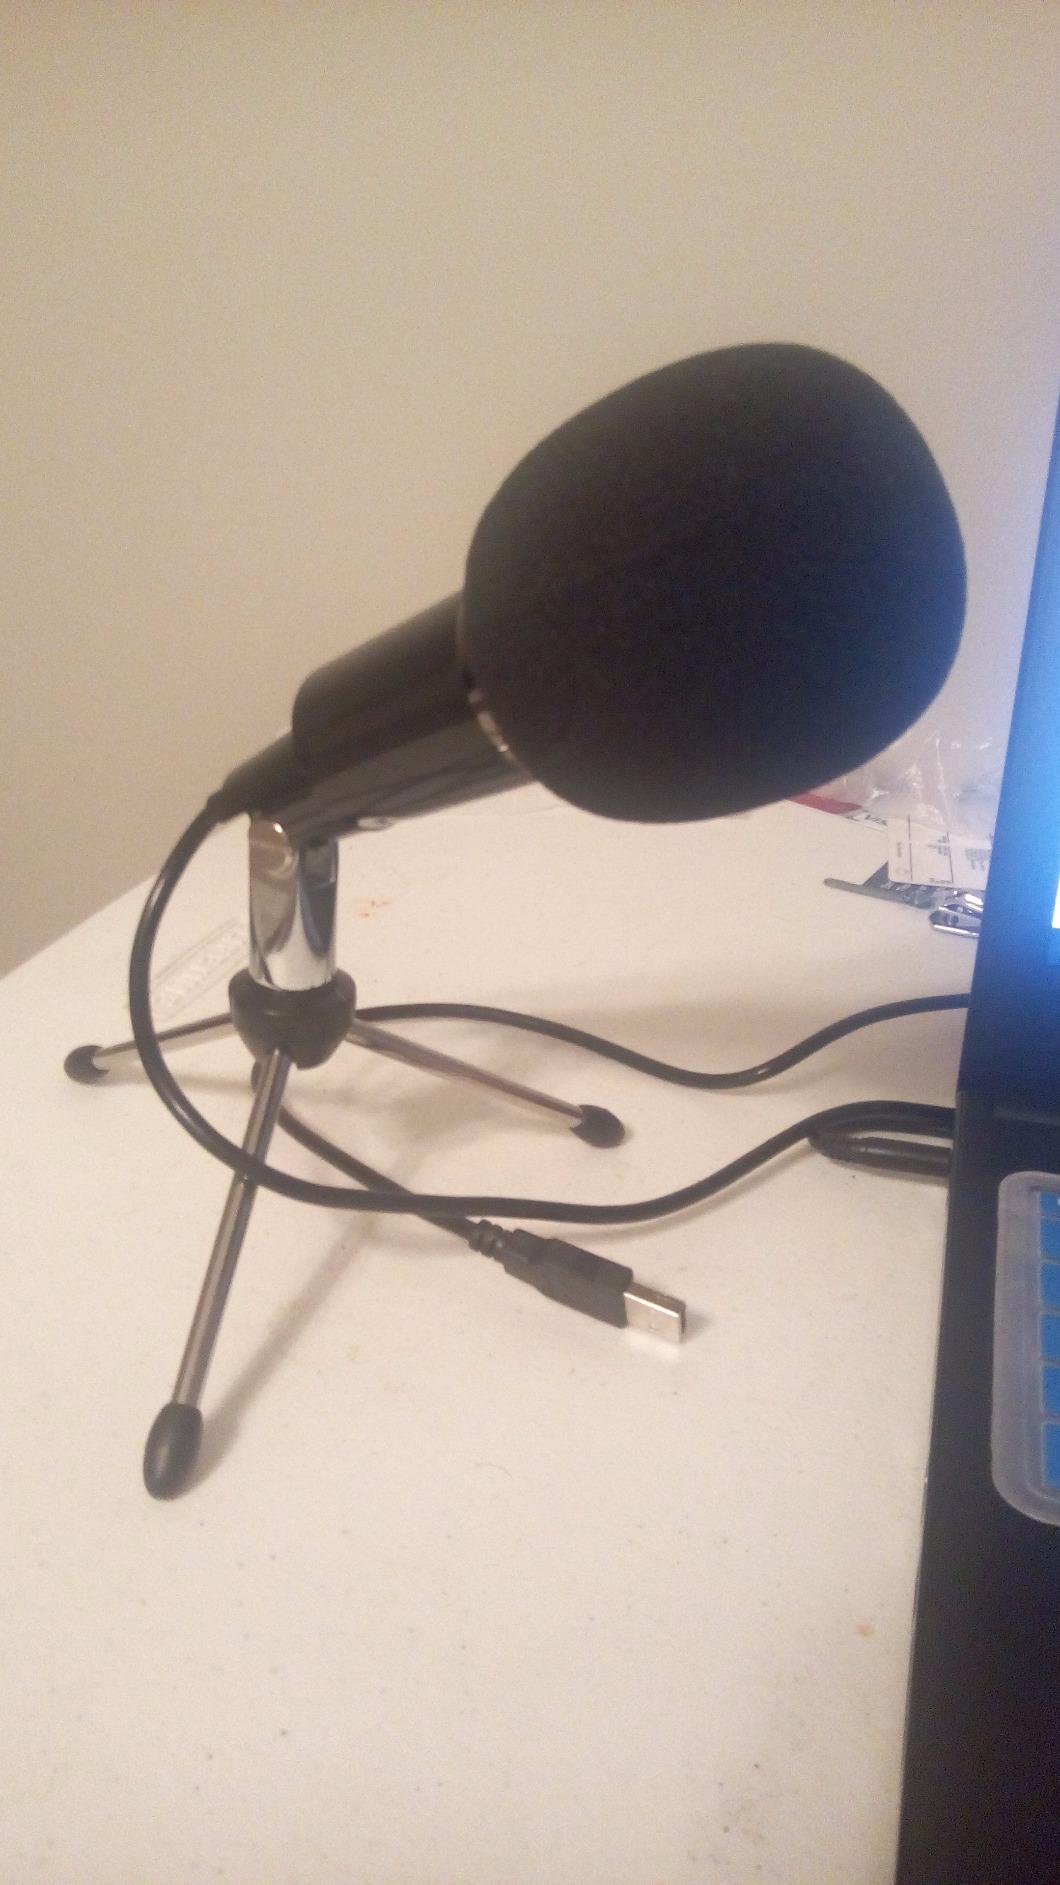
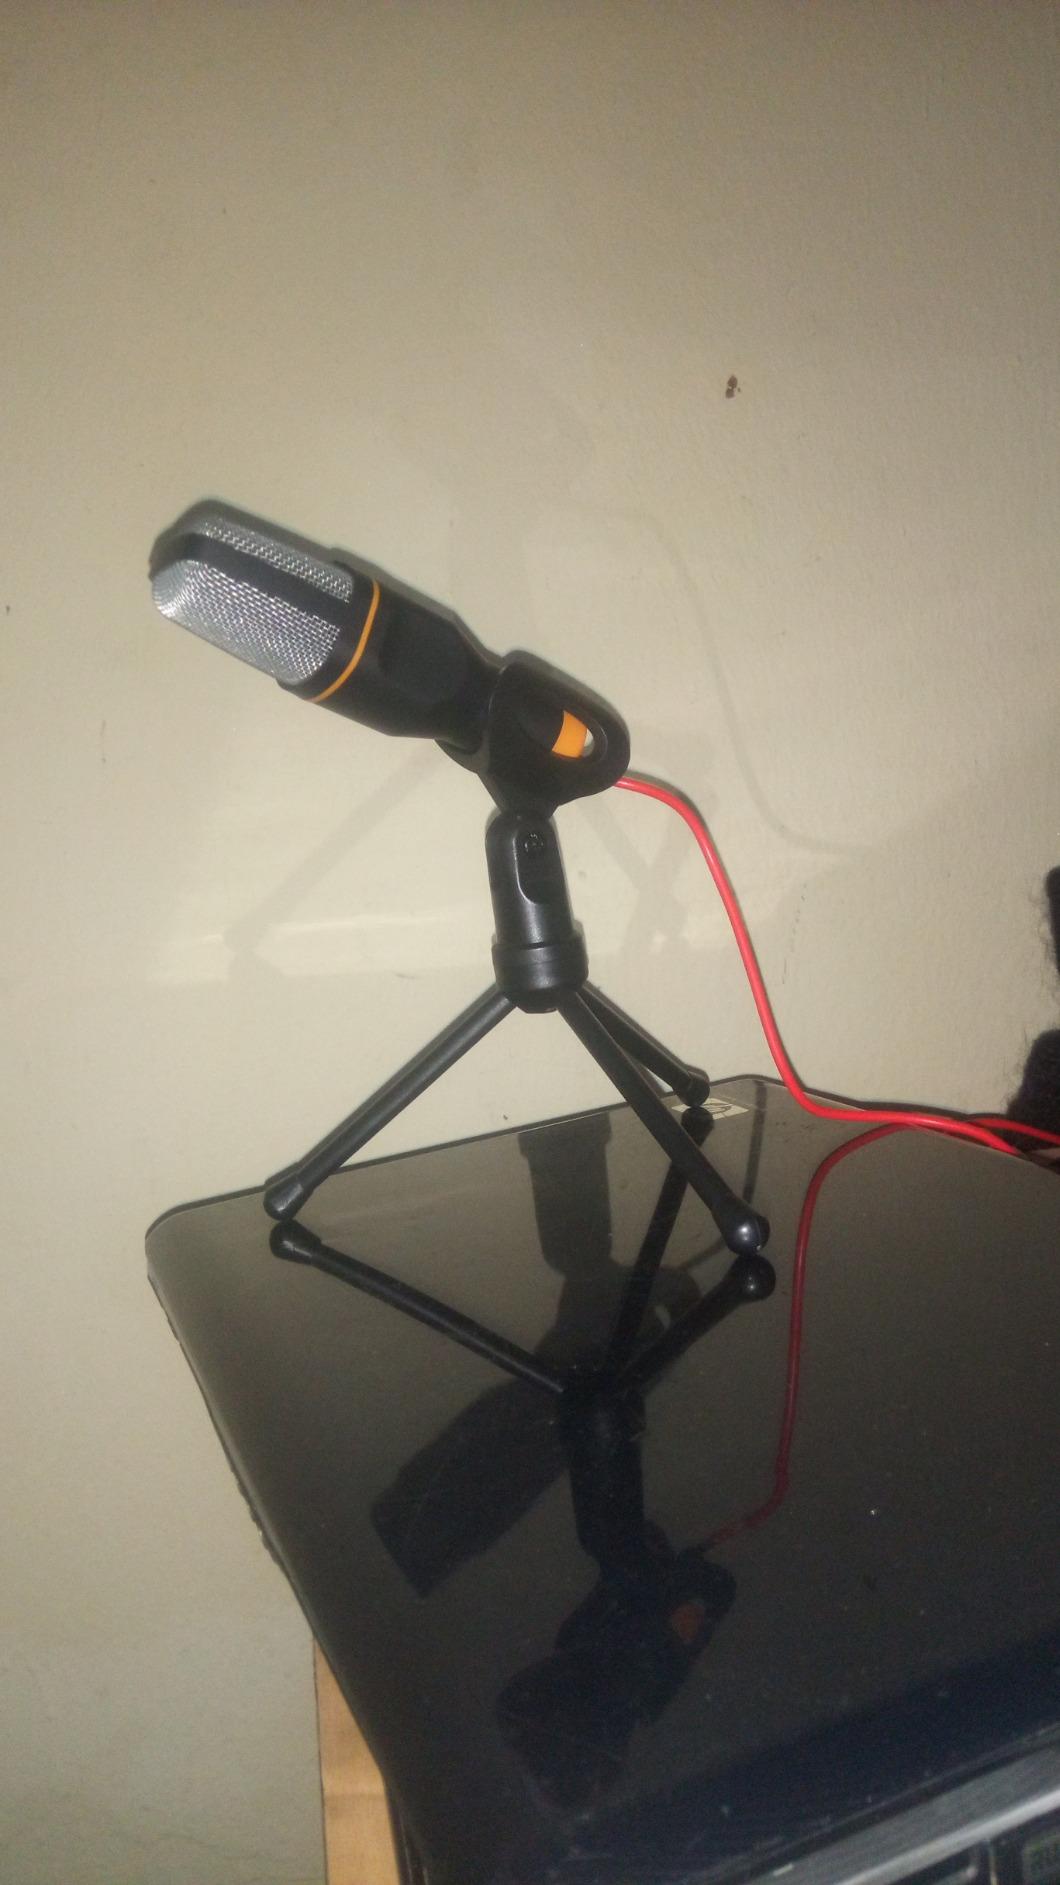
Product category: microphone
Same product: no